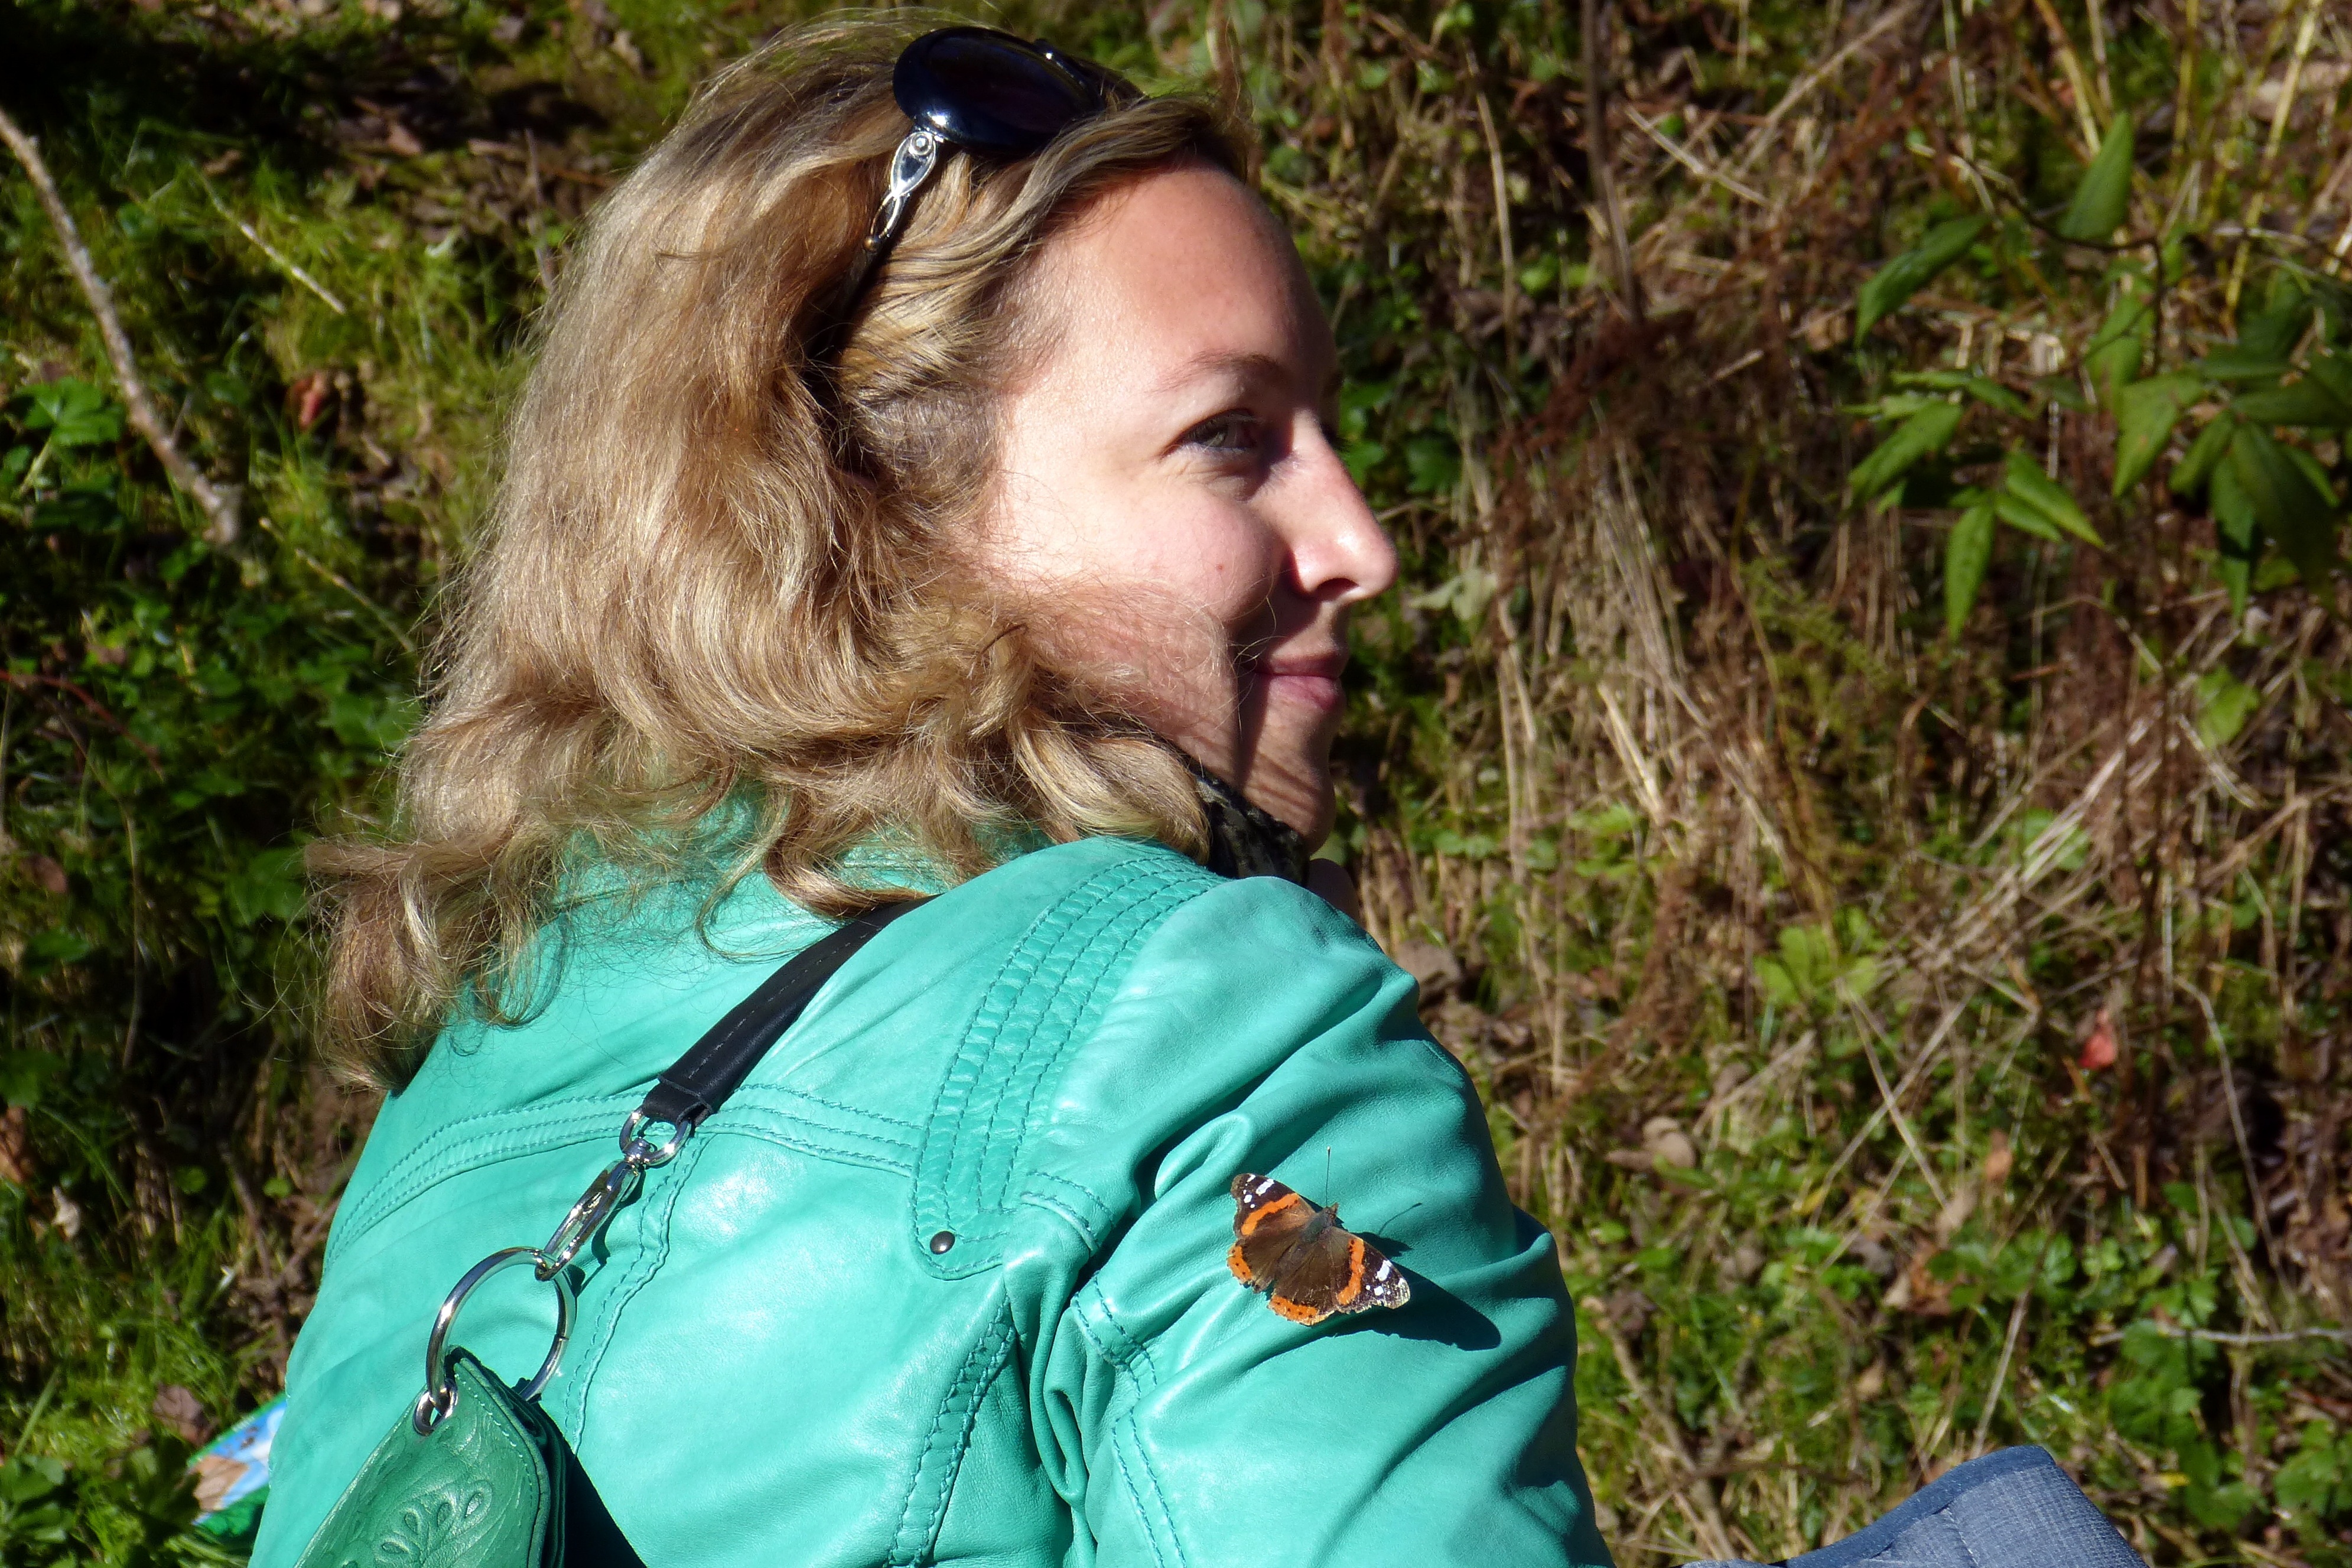
forest, grass, person, people, girl, woman, model, spring, green, hike, insect, autumn, human, butterfly, beauty, habitat, admiral, photo shoot, edelfalter, vanessa atalanta, patch butterflies, nature experience